Pamela (paintings)

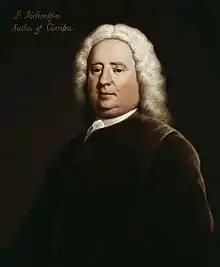
Highmore's painting of Richardson (National Portrait Gallery).

The book was already a popular one for painters - the younger artist Francis Hayman had produced designs for Gravelot's engravings for the 1742 edition as well as a pair of scenes from the novel for Vauxhall Gardens, also around 1742 (one is lost and the other is now in the National Trust's collections at Sizergh Castle). Highmore painted his series of twelve works between 1741 and 1743 and on 16 February 1744 advertised that ten of them were ready to be viewed at his studio, with another advertisement on 10 May announcing that all twelve paintings in the set were complete. The first advertisement also stated he was taking subscriptions for a set of twelve engravings after the novel — Highmore had Louis Truchy and Antoine Benoist produce them.